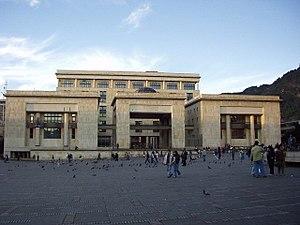
Bogota, anciennement Santa Fe de Bogotá Distrito Capital, est la capitale de la Colombie et également celle du département de Cundinamarca. Elle a été fondée le 6 août 1538 par le conquistador espagnol Gonzalo Jiménez de Quesada. Suivant l’organisation d’un district capital unitaire et décentralisé, Bogota jouit d'une autonomie lui permettant la gestion de ses intérêts dans les limites imposées par la Constitution et la loi. Composée de 20 districts, elle est la métropole incontestée du pays aux points de vue administratif, économique et politique.
Pablo Escobar, né le 1ᵉʳ décembre 1949 à Rionegro, Antioquia, Colombie, et mort le 2 décembre 1993 à Medellín, Colombie, est un célèbre trafiquant colombien de cocaïne. À la tête du cartel de Medellín, il a été l'un des principaux barons de la drogue dans les années 1980. Son cartel, au sommet de son activité, fournit environ 80 % de la cocaïne consommée aux États-Unis, pour un chiffre d'affaires annuel de 21,9 milliards de dollars. Souvent appelé « le roi de la cocaïne », il est le criminel le plus riche de l'Histoire, avec au début des années 1990 une fortune nette connue de 30 milliards de dollars, ce qui fait de lui un des hommes les plus riches au monde à cette époque.
La Cour suprême de justice, est en Colombie la juridiction suprême. Elle fait office de Cour de cassation. Elle siège au palais de justice de Colombie, sur la place Bolívar, à Bogota.